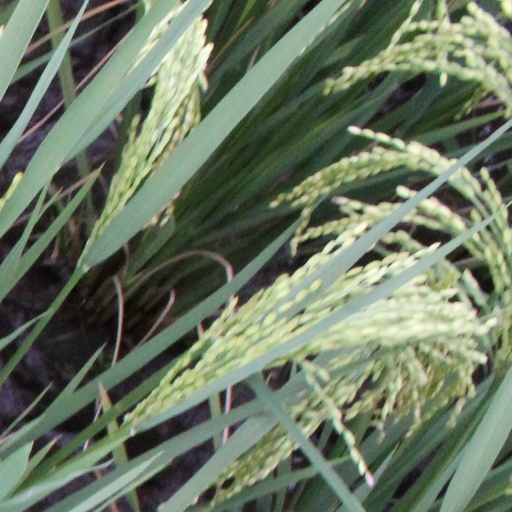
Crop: rice